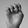
ASL letter: E